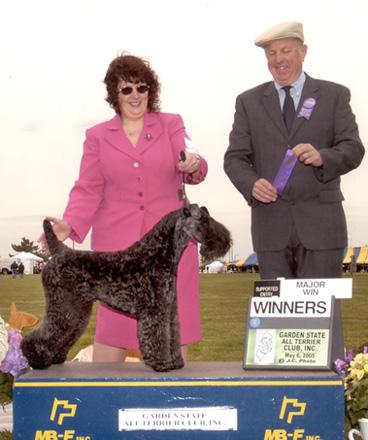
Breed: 229-n000087-Kerry_blue_terrier